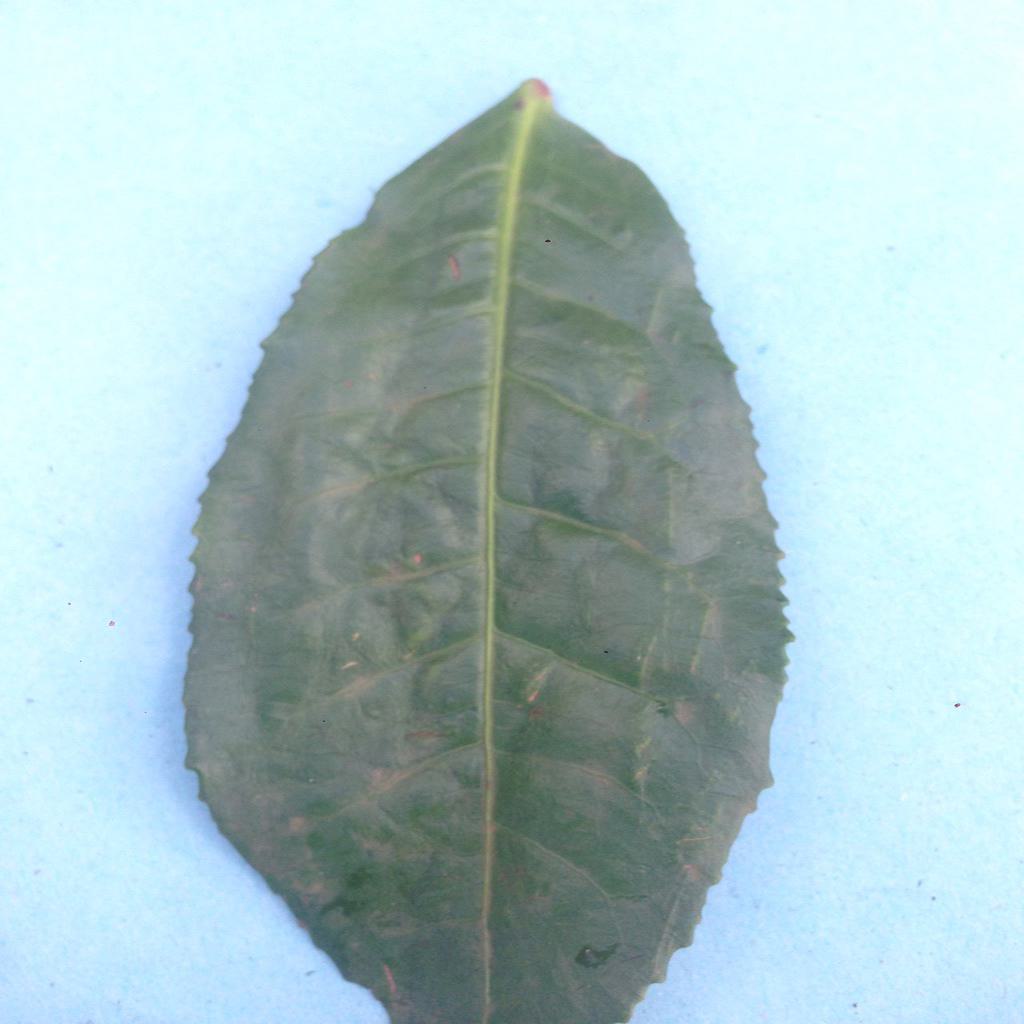
Label: Healthy